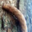
Label: caterpillar